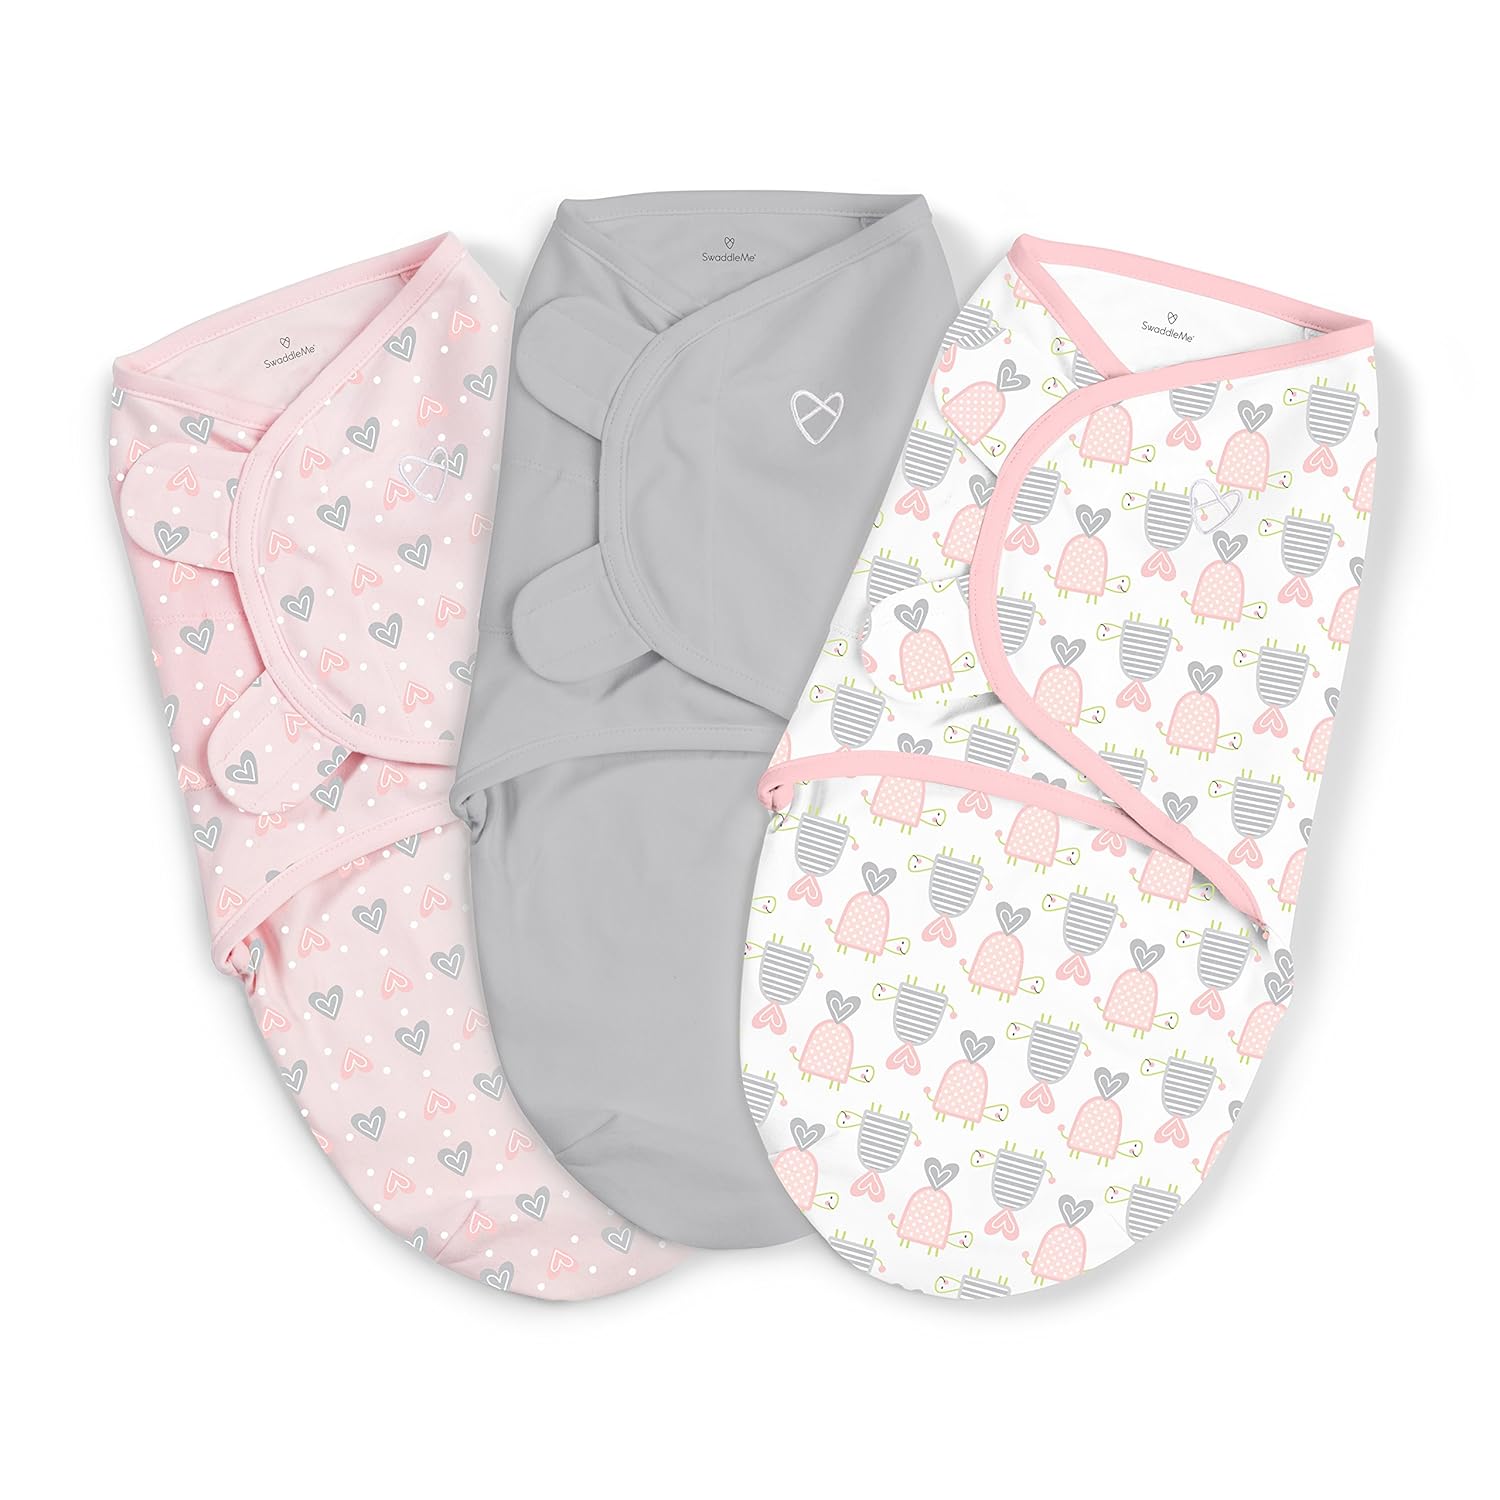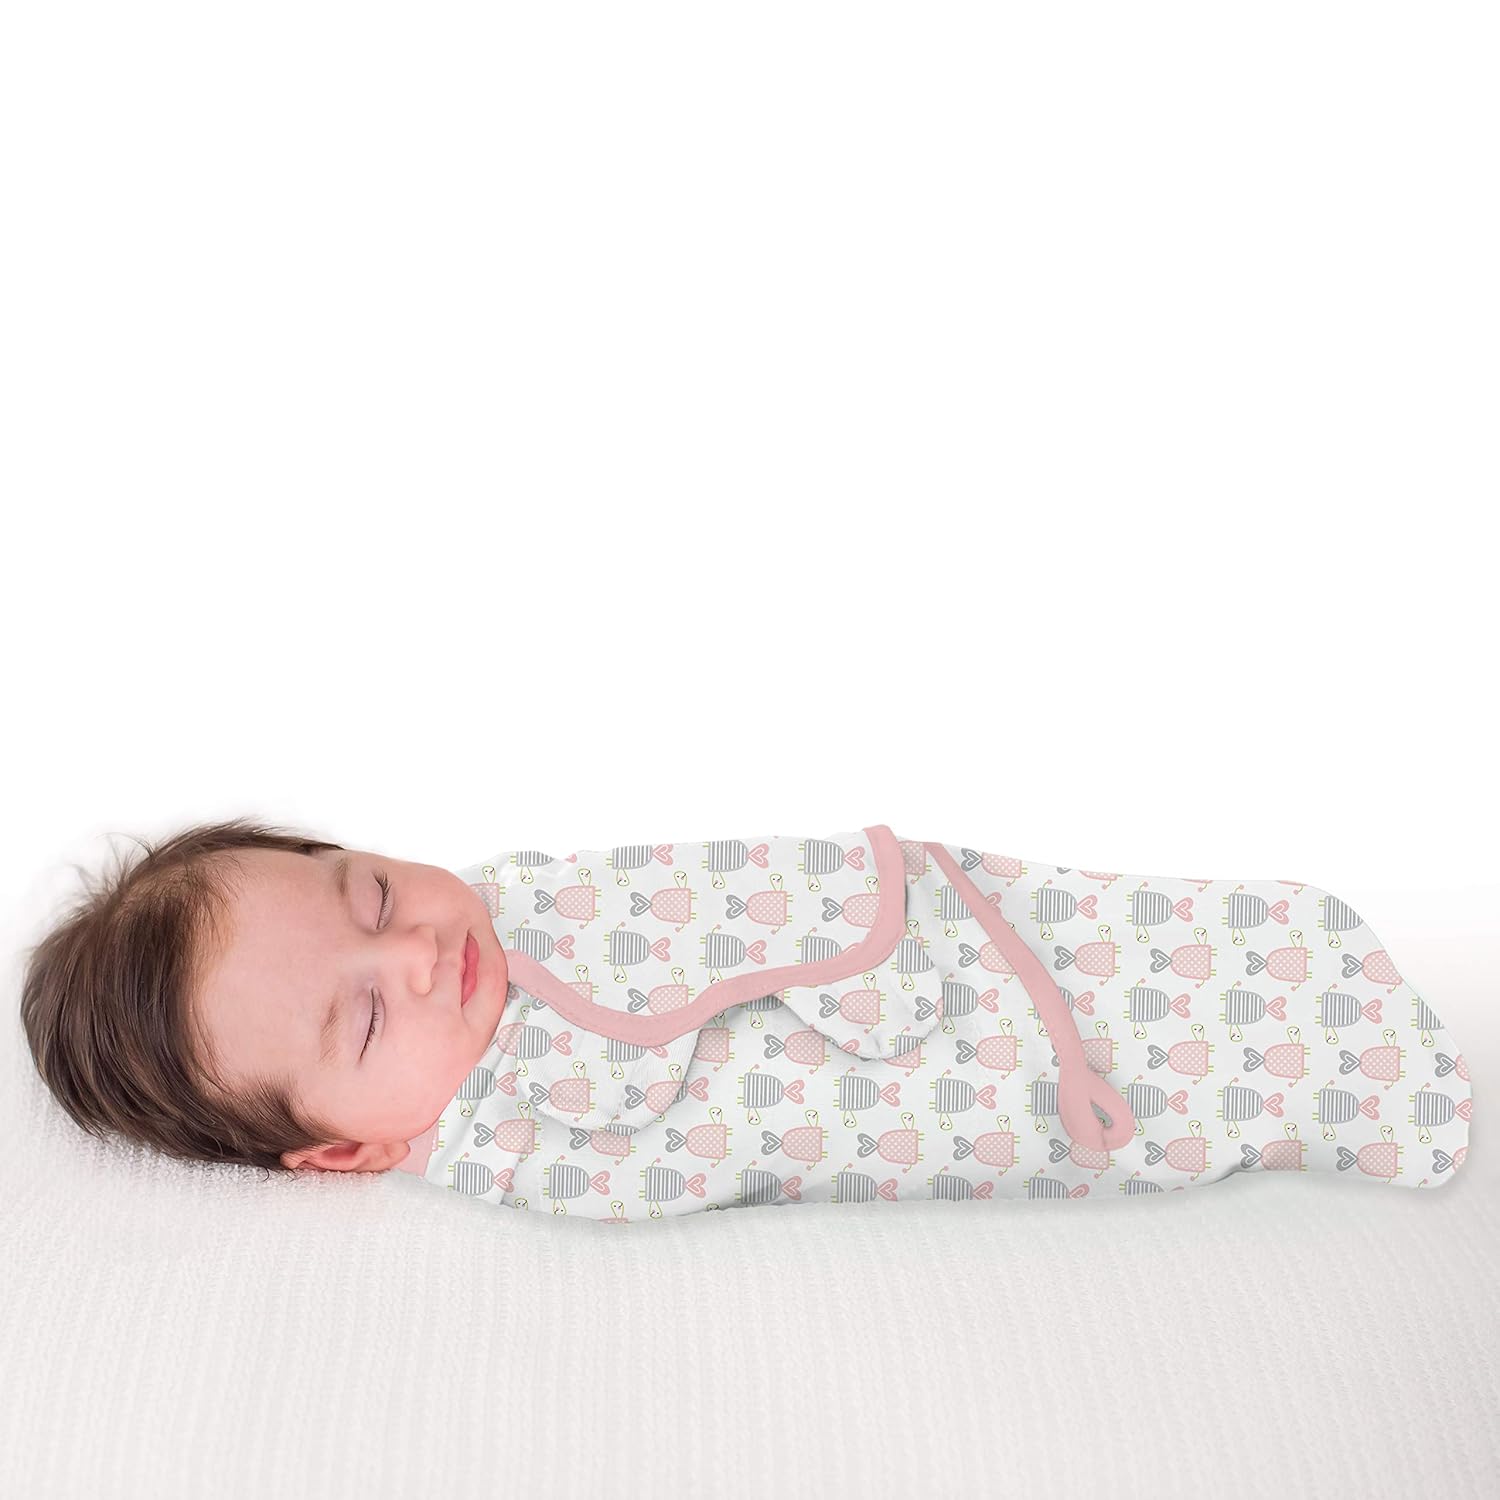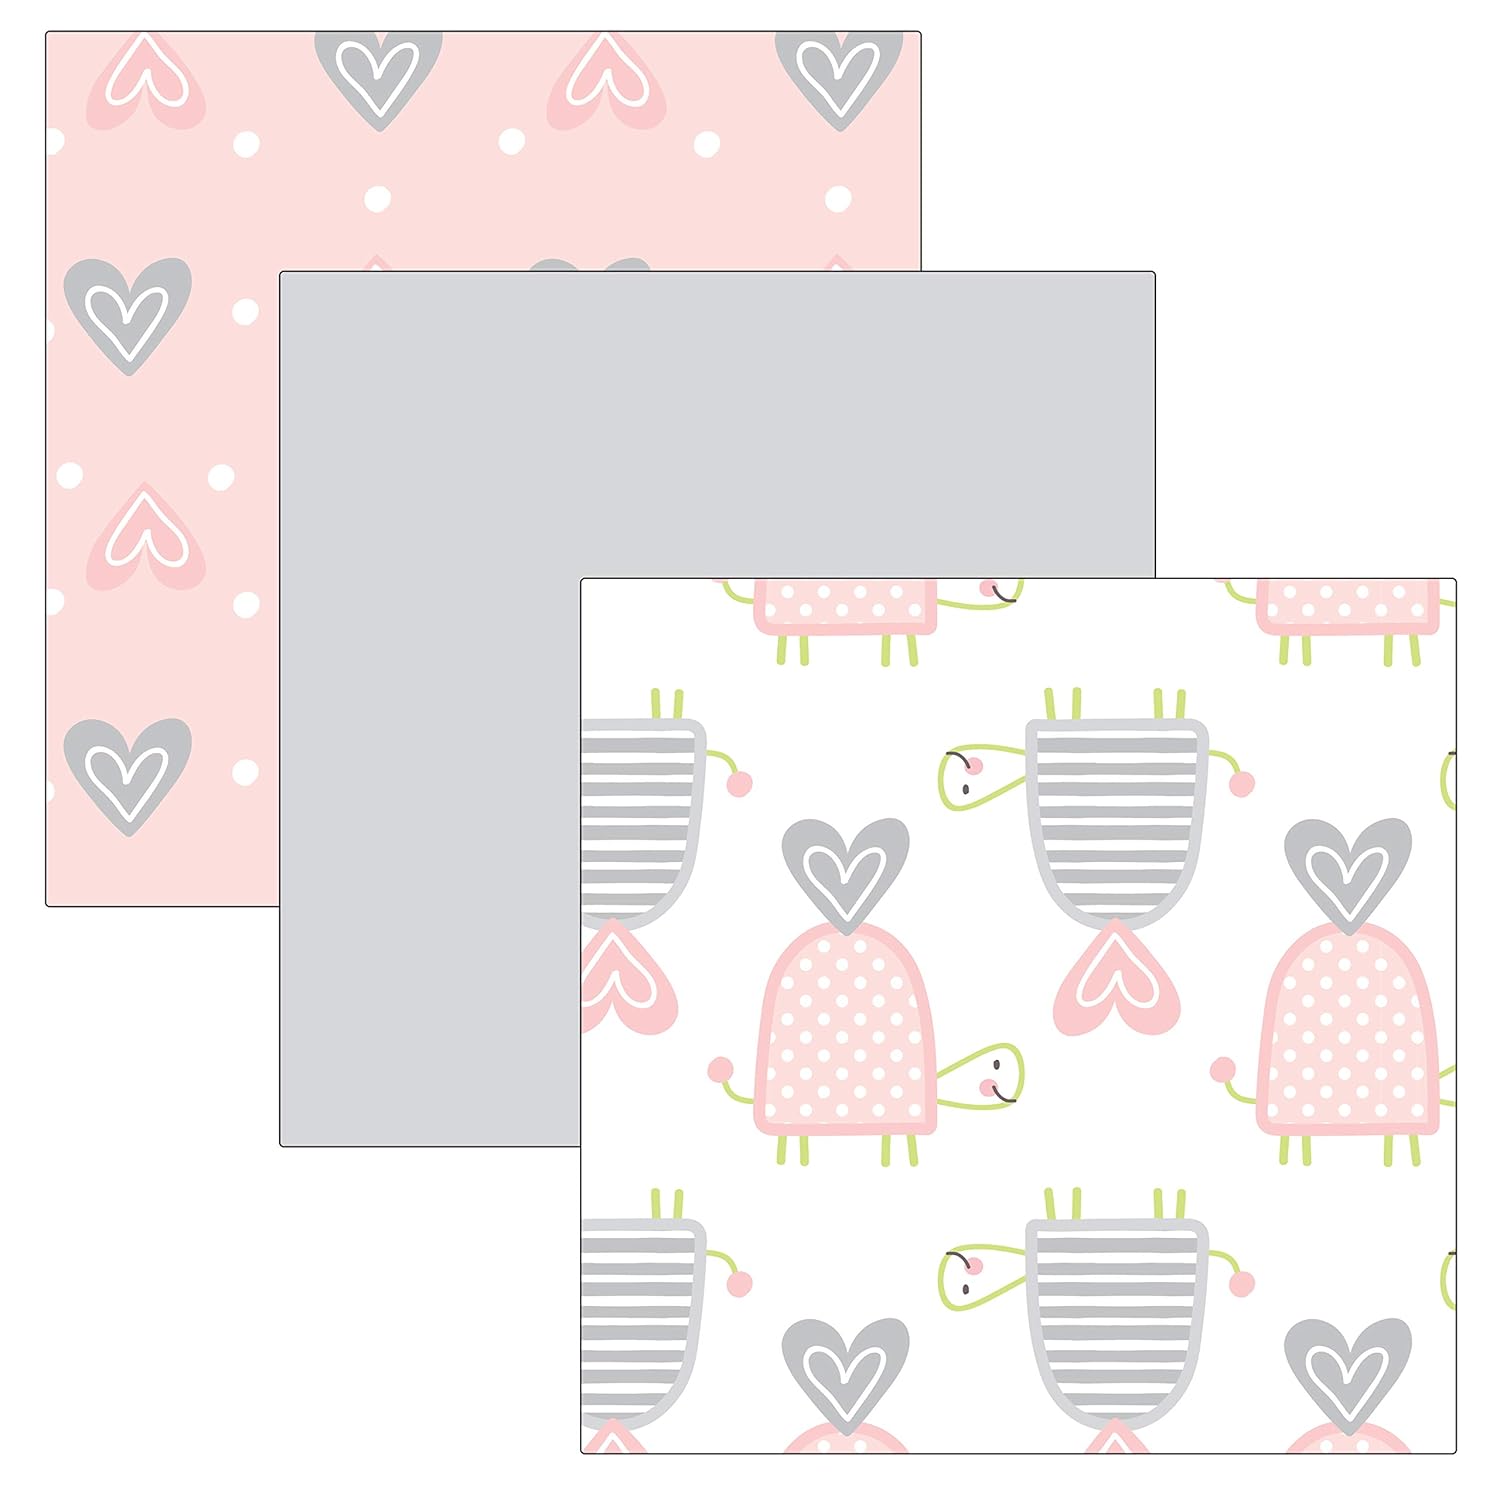
SwaddleMe Original Swaddle, Slow & Steady, Small (0-3 Months), Pack of 3
Category: Baby
SwaddleMe helps you and your baby get a good night's sleep by recreating the security and familiarity of the womb that your baby craves in the first few months of life. Soft fabric SwaddleMe wings fasten and readjust securely for the best adjustability and fit. The cozy fit helps your baby to rest more calmly by preventing the startle reflex that can wake your infant. Simply pop open the leg pouch to quickly change baby's diaper without unswaddling.
Features: Cotton | Imported | Reduces loose blankets in the crib for safer sleep, and soothes baby to help them sleep longer | Soft fabric wings fasten securely with hook and loop attachments for the best adjustability and fit | Leg pouch opens for easy diaper changes | Harness slit fits most five-point harness restraints for swaddling in car seats and carriers | Small/Medium size intended for infants 7-14 lbs., up to 26"